George Augustus Quentin

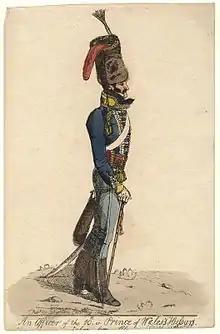
George Augustus Quentin

Lieutenant-General Sir George Augustus Quentin (1760–1851) was a British Army officer who fought in the Napoleonic Wars.